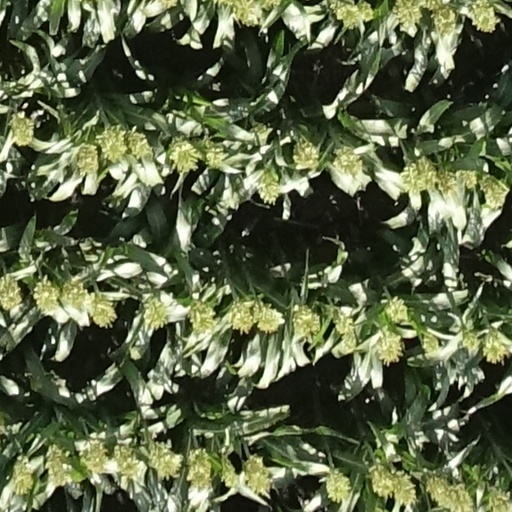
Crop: sorghum